Go West (1940 film)

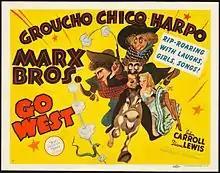
Theatrical release poster.

Go West is a 1940 American comedy western film from Metro-Goldwyn-Mayer starring the Marx Bros. In their tenth film, (Groucho, Harpo, and Chico) head to the American West and attempt to unite a couple by ensuring that a stolen property deed is retrieved. The film was directed by Edward Buzzell and written by Irving Brecher.